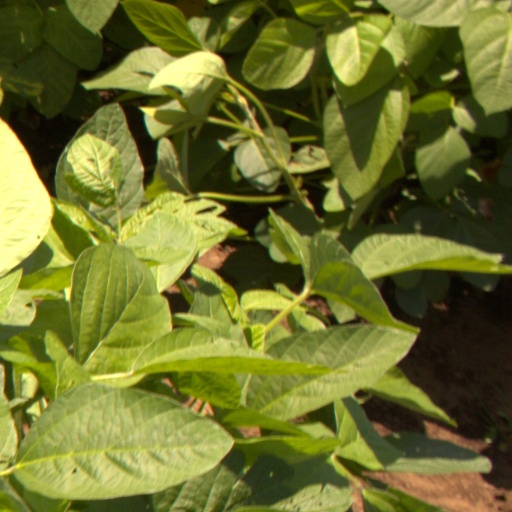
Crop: soybean